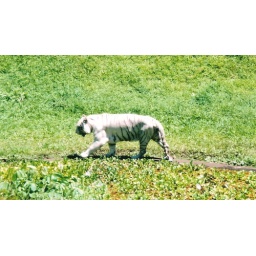
Panaewa ZooHilo, Hawaii IslandThis white tiger was donated to Hilo's Panaewa Rainforest Zoo by Las Vegas magician, Dirk Arthur.